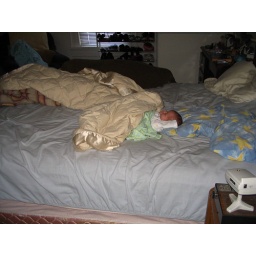
Little girl in a big bed